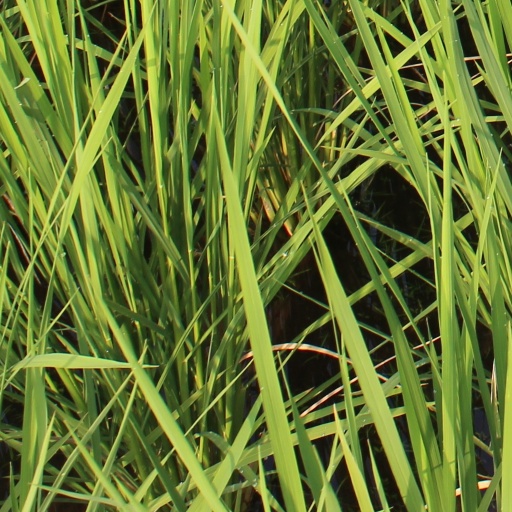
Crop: rice